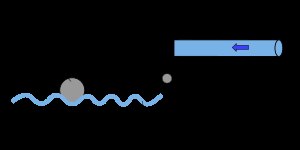
Svømmerventil
Principskitse for simpel svømmerventil.
Svømmerventil er en ventil der lukker ved en bestemt vandstand. Svømmerventiler benyttes ved tilløbet til toiletters cisterne, hvor ventilen sørger for at fylde cisterne indtil vandet når en indstillet vandstand.